Power Pack

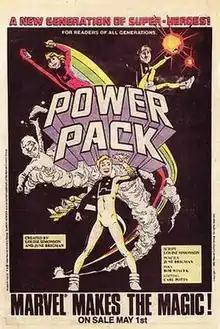
Advertisement for the debut of the team's comic book (1984)

Unlike superheroes such as Spider-Man or Batman who were orphaned, free agents, or teenagers often trusted to be on their own without supervision, Power Pack was made up of pre-adolescent siblings who had a close relationship with each other, as well as their supportive parents Jim and Maggie Power. Early in the series, the children decided to keep their powers and superhero activities concealed from their parents, believing it would cause them stress and worry. This decision led to several moral compromises and feelings of guilt for the Power Pack members whenever they had to lie to friends and family or allow harm to occur because helping could mean revealing their abilities. The question of whether or not the powers should be revealed was also an ongoing source of debate among the children. "Power Pack" readers also argued the matter out in the series letter pages. During Jon Bogdanove's story "Revenge of the Bogeyman", which served as a tie-in for the crossover Inferno, the parents learn their children are superheroes. In an epilogue to the story, writer Julianna Jones depicted Jim and Maggie Power as so overwhelmed by the situation that they increasingly suffer psychological breakdowns and become convinced that they are not fit parents for superheroes. To help the Power family, the New Mutants team convinces Jim and Maggie Power that they were deceived and their children were never superheroes. This restored the secret identity status quo and led Power Pack to keep their heroic lives a secret again.